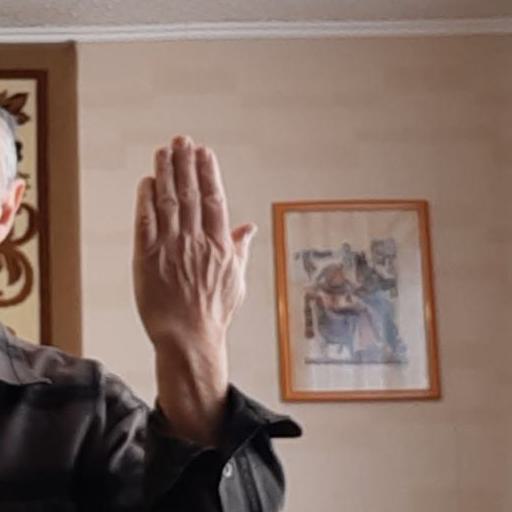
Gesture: stop_inverted